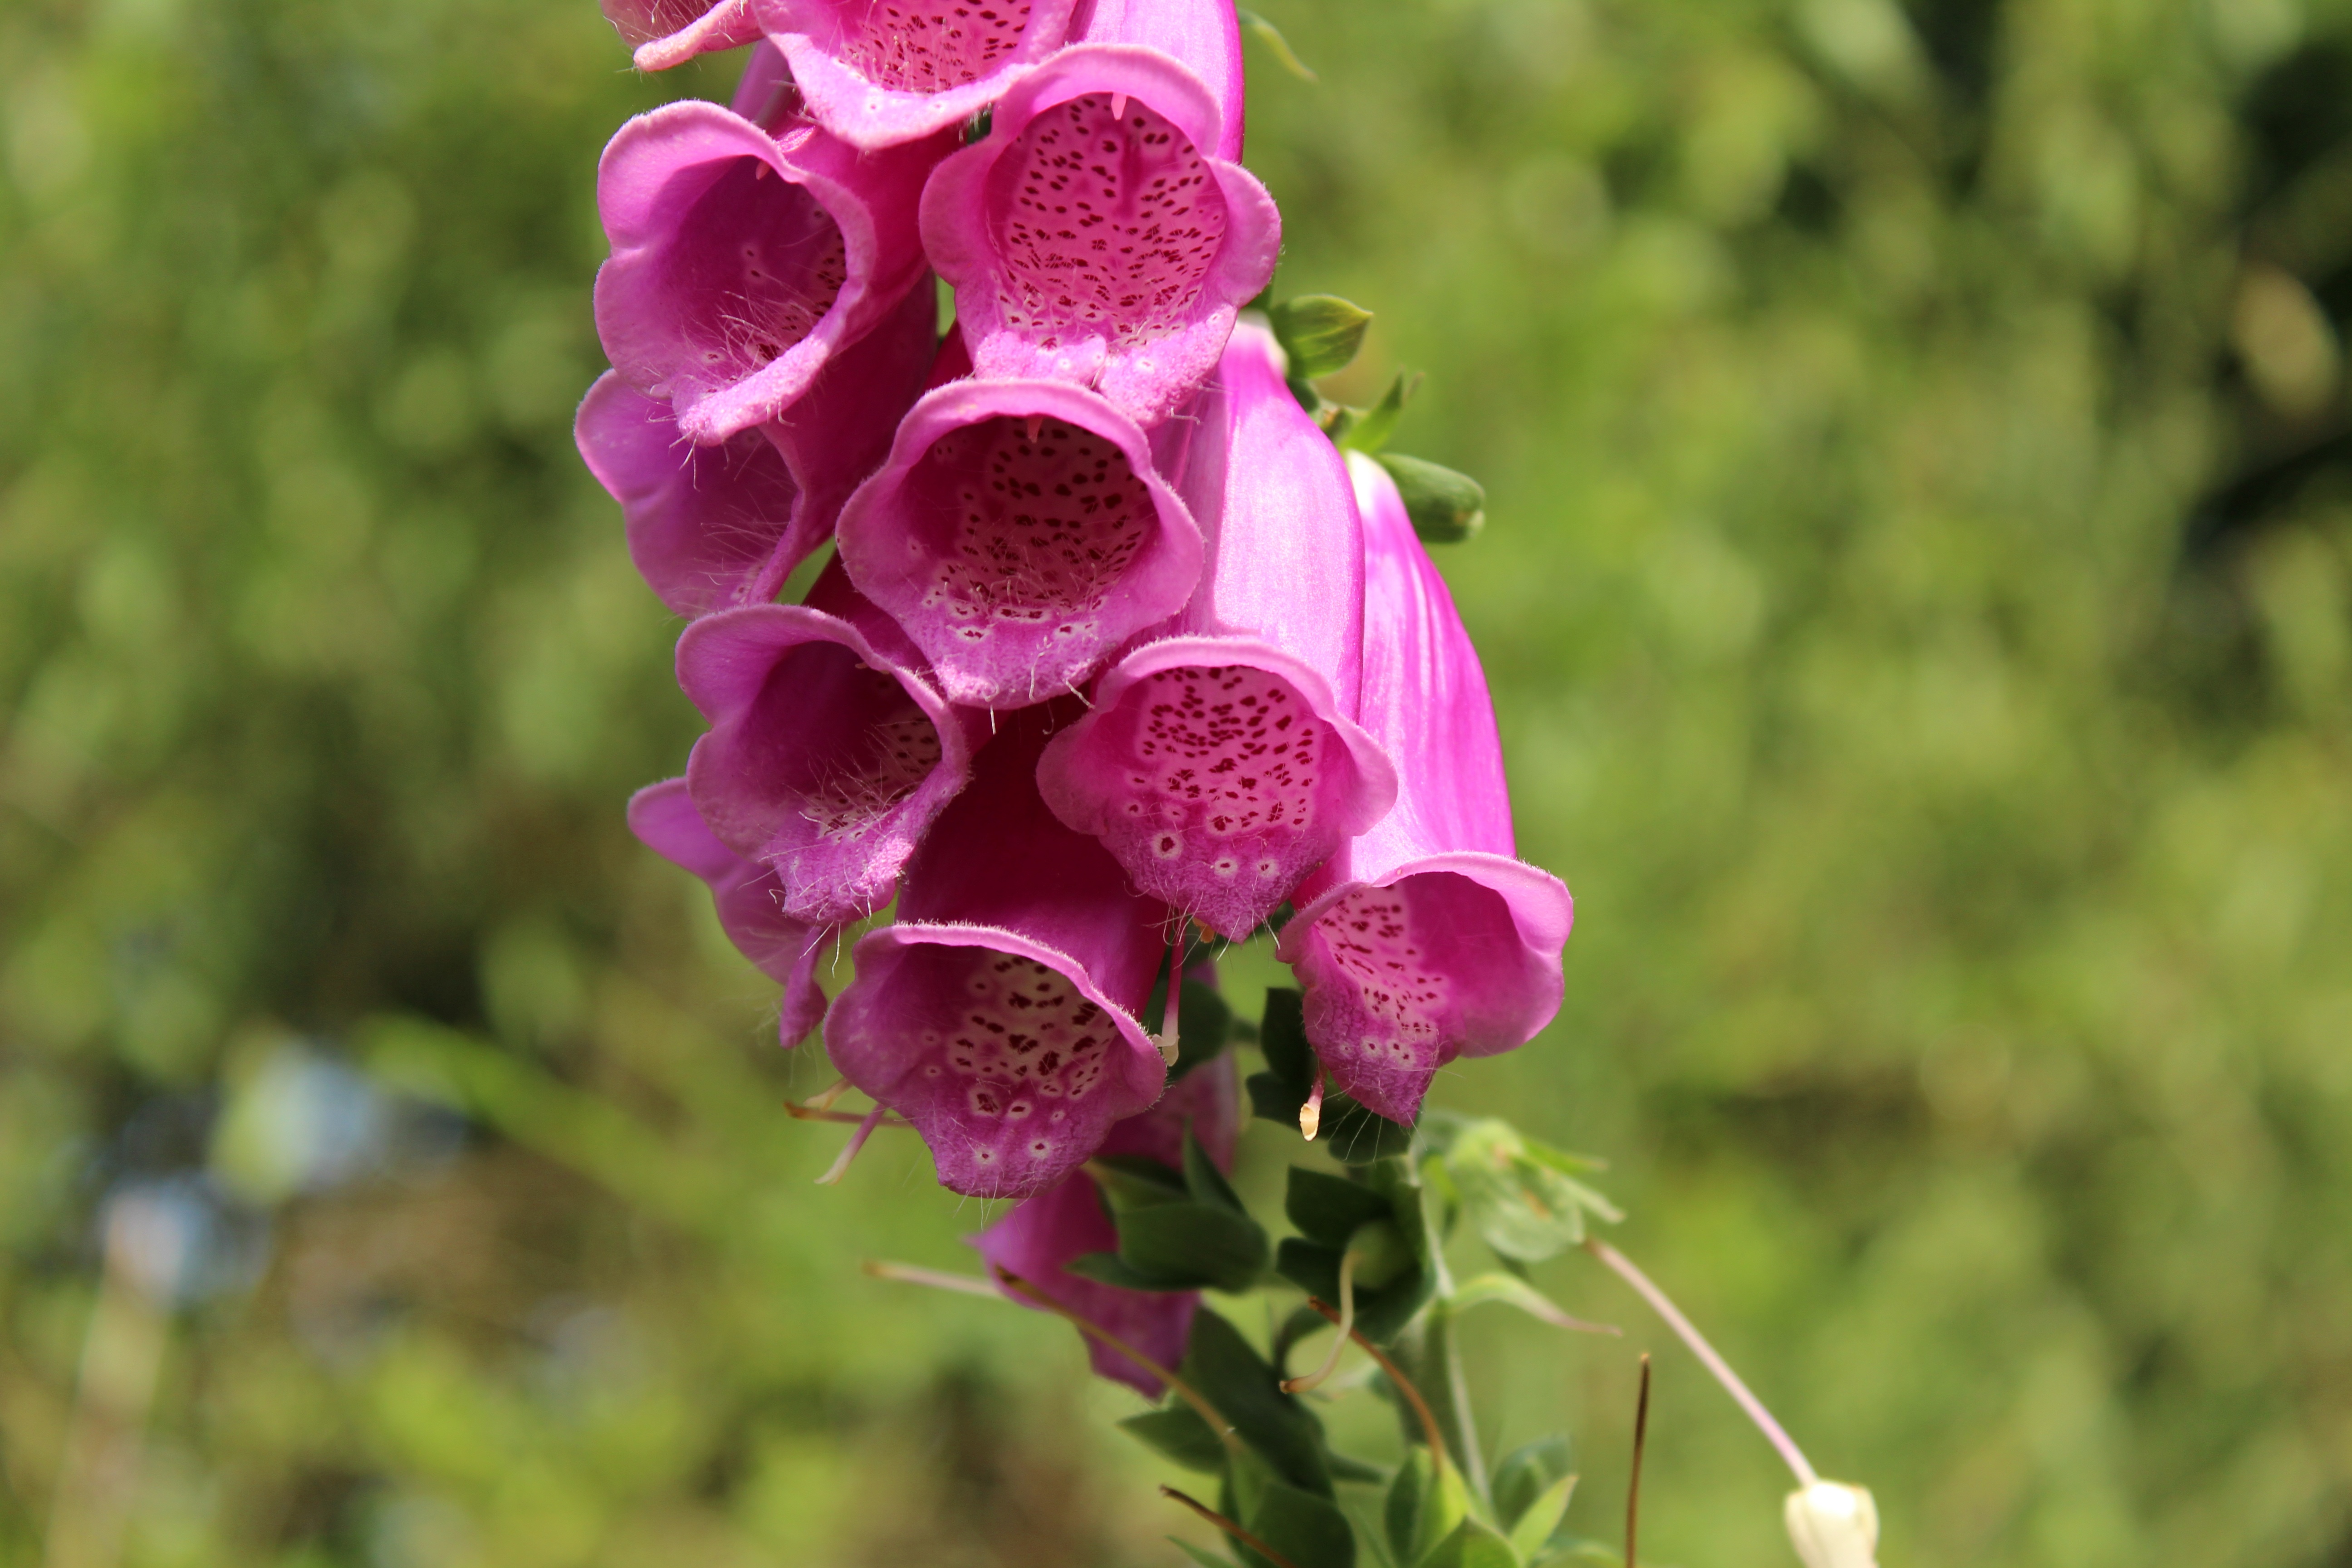
nature, blossom, plant, flower, petal, summer, floral, color, botany, colorful, pink, flora, wildflower, digitalis, macro photography, flowering plant, plant stem, land plant